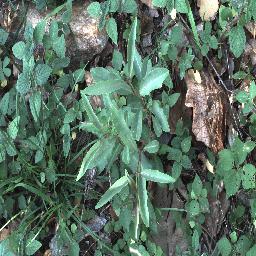
Label: rubber_vine